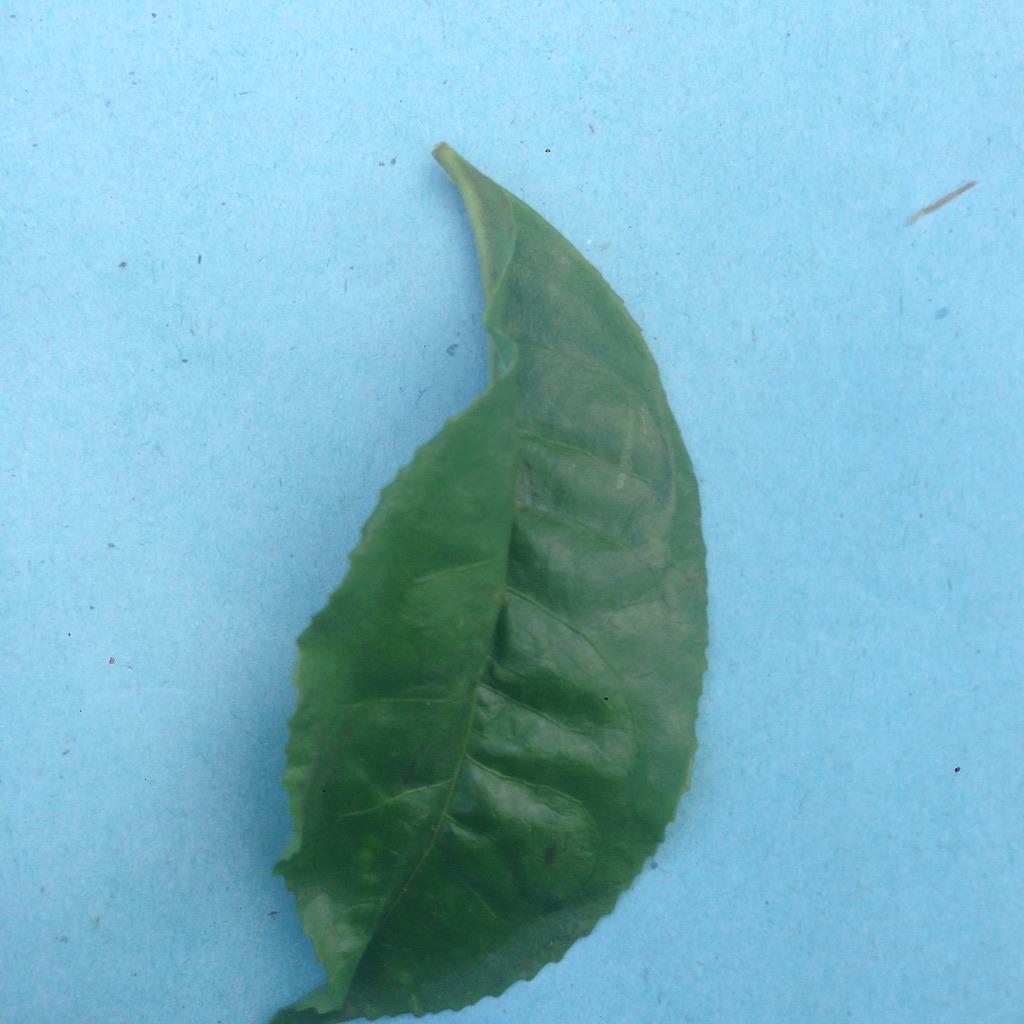
Label: Healthy